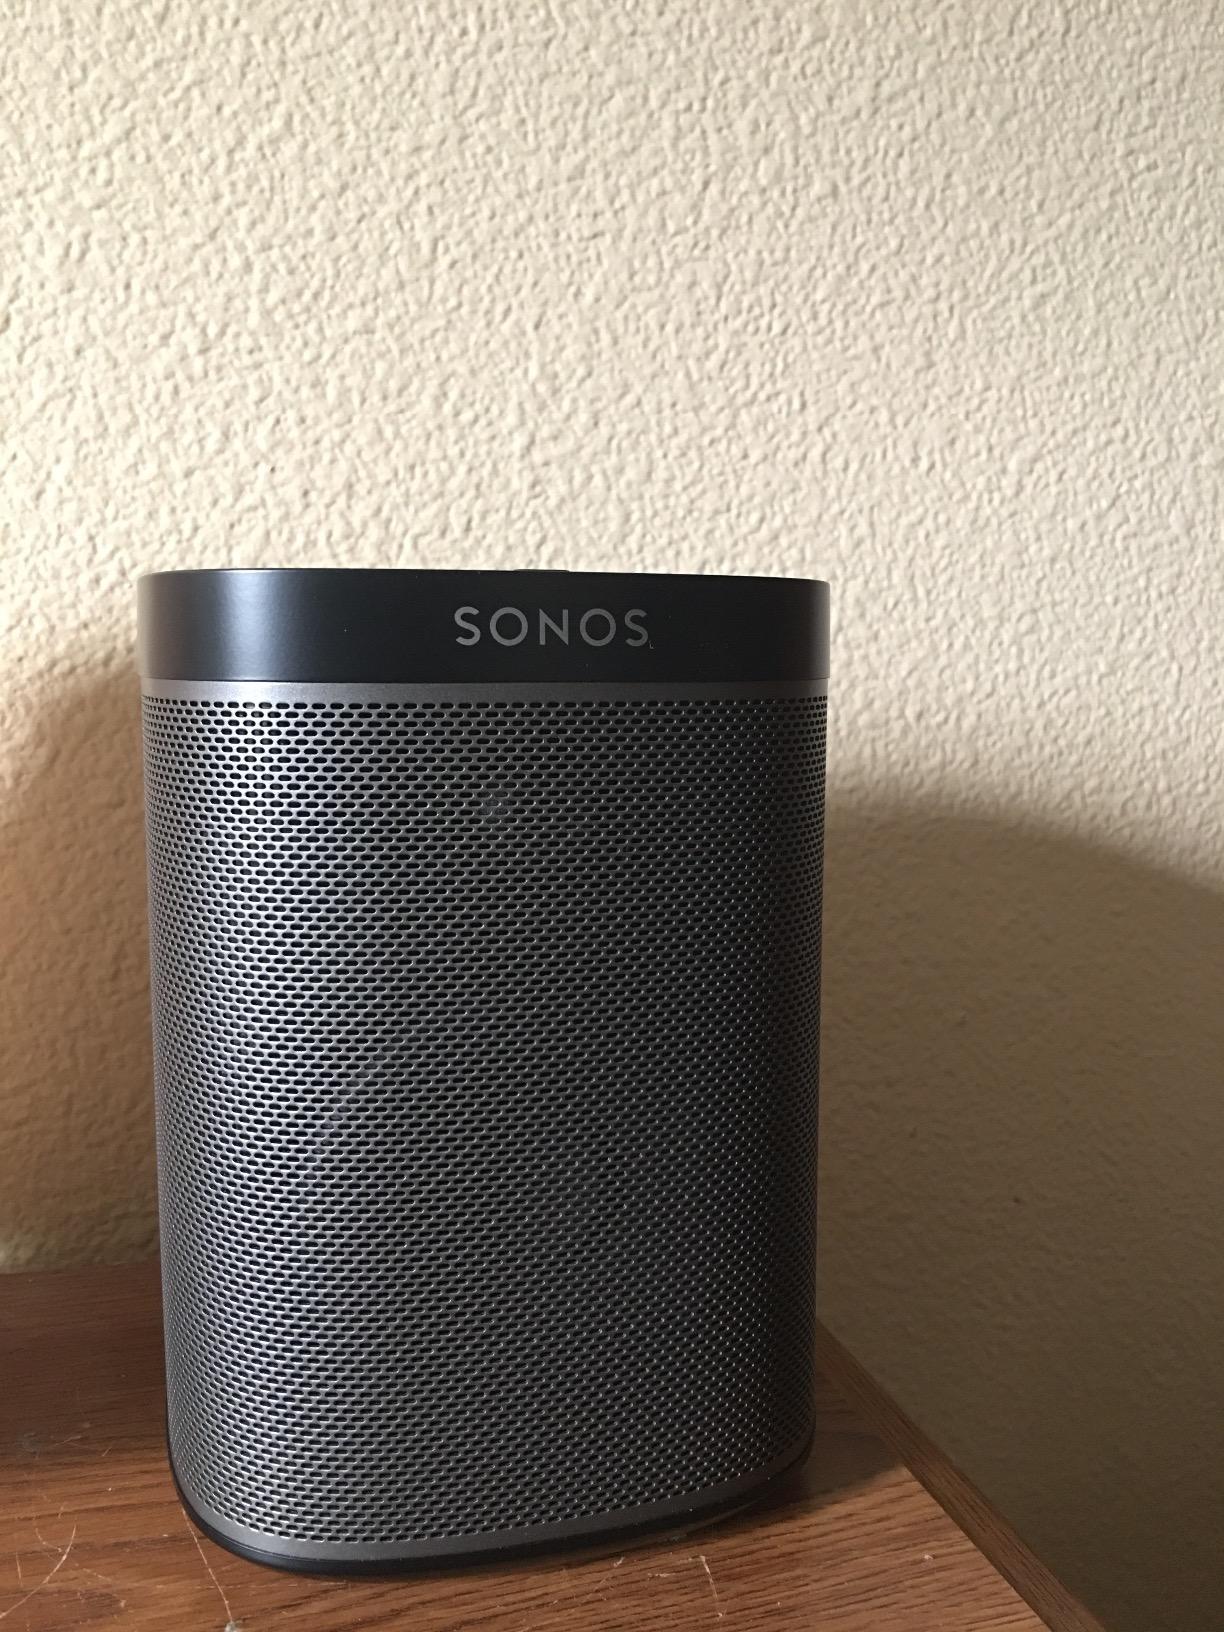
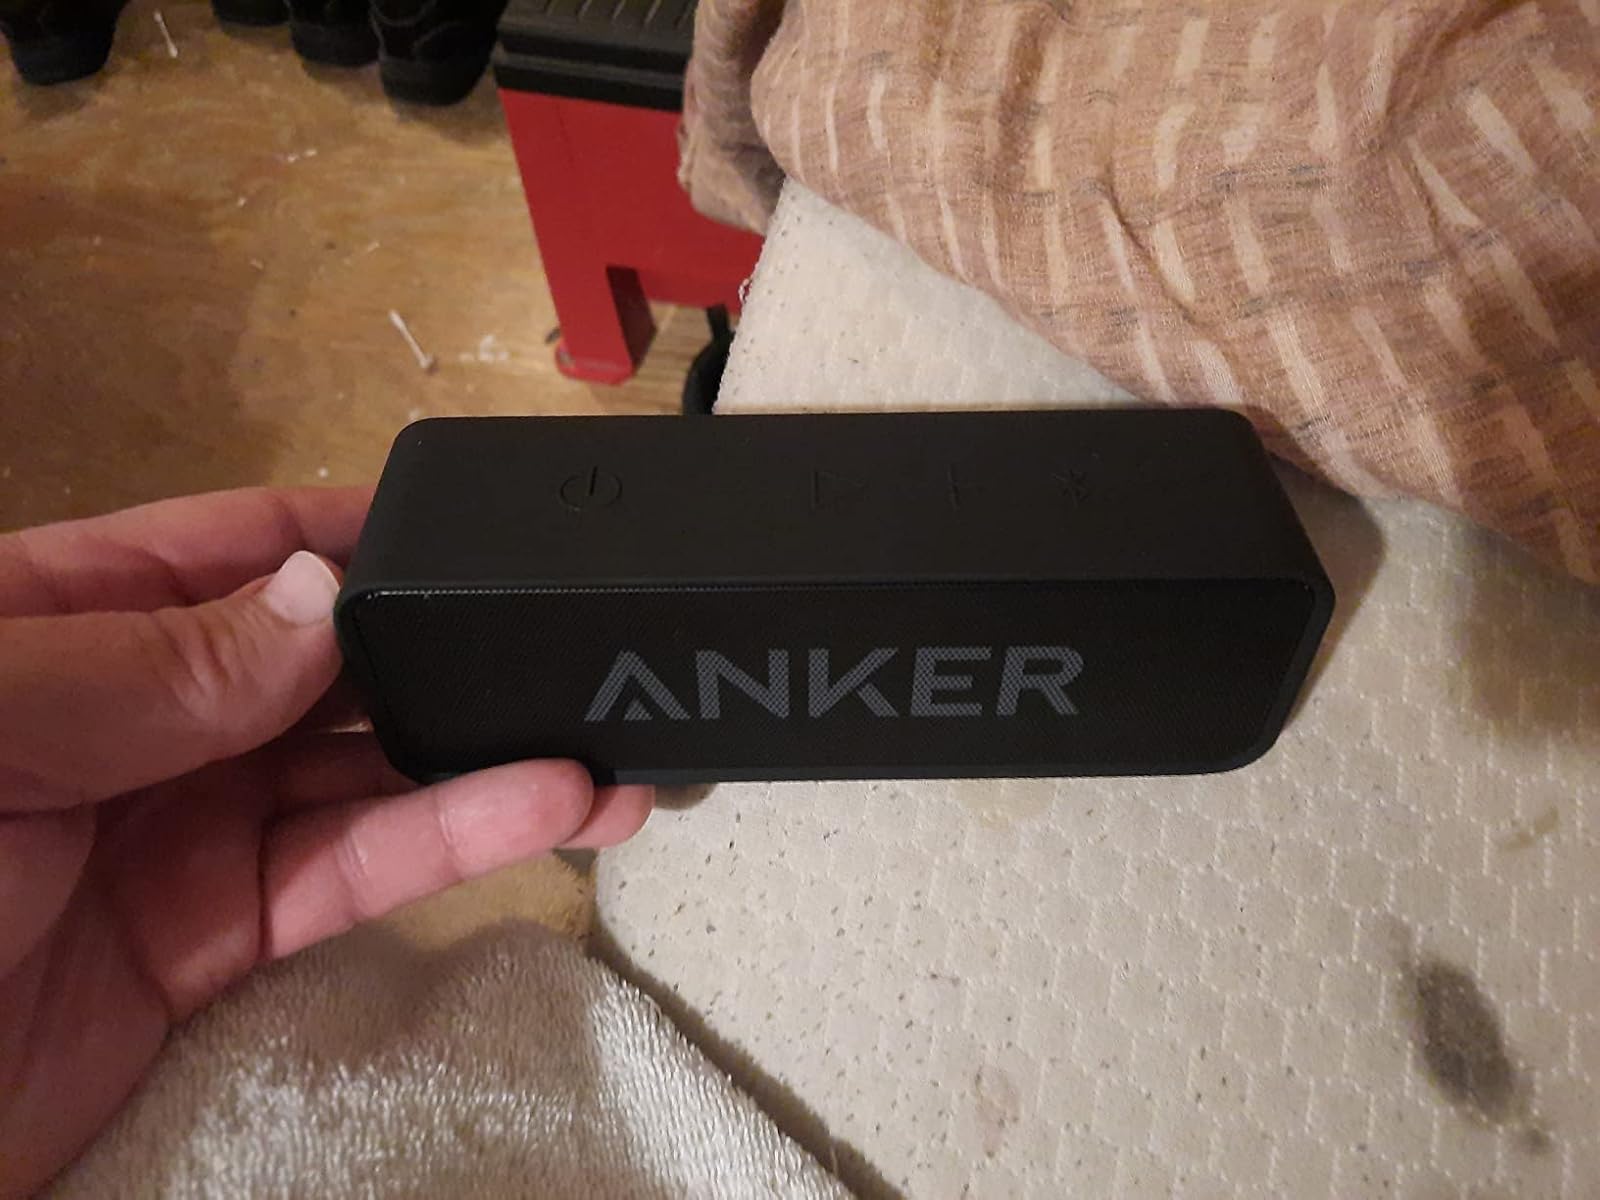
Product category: speaker
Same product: no